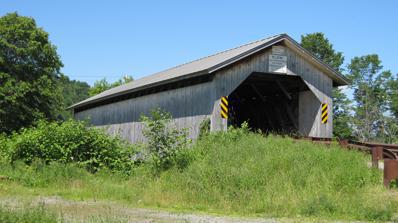
Building: Hopkins Covered Bridge
Country: United States of America
Year built: 1875
Bridge in Enosburgh, Vermont Hopkins Covered Bridge Bridge in U.S. state of Vermont Coordinates 44°55′16″N 72°40′23″W / 44.921°N 72.673°W / 44.921; -72.673 Carries Hopkins Bridge Road Crosses Trout River Locale Enosburgh , Vermont Maintained by Town of Enosburgh ID number VT-06-01 (2) Characteristics Design Covered , town lattice Material Wood Total length 90 ft 5 in (27.56 m) Width 15 ft 8.75 in (4.79 m) No. of spans 1 Clearance above 8 ft 8 in (2.64 m) History Constructed by Sheldon and Savannah Jewett Construction end 1875 ( 1875 ) U.S. National Register of Historic Places Show map of Vermont Show map of the United States Coordinates 44°55′14″N 72°40′22″W / 44.92056°N 72.67278°W / 44.92056; -72.67278 Area 1 acre (0.40 ha) NRHP reference No. 74000218 Added to NRHP November 20, 1974 The Hopkins Covered Bridge is a wooden covered bridge that crosses the Trout River in Enosburg, Vermont on Hopkins Bridge Road. Built in 1875 by brothers Sheldon & Savannah Jewett , it is one of a cluster of area covered bridges all attributed to the same builders. It was listed on the National Register of Historic Places in 1974. Description and history The Hopkins Covered Bridge stands in a rural area of northeastern Enosburg, just west of Vermont Route 118 on Hopkins Bridge Road, which provides access to a single farm property.  The bridge spans the Trout River in an east–west orientation.  It is of Town lattice truss design, 91 feet (28 m) in length and 19.5 feet (5.9 m) in width, with a roadway width of 16 feet (4.9 m) (one lane).  It is covered by a gabled roof, and is sheathed by vertical board siding, which extends a short way inside the portals to shelter the truss ends.  The siding stops short of the truss tops, providing openings at the top.  The bridge decking consists of wooden planking. The bridge was built in 1875 by the Jewett brothers of adjacent Montgomery , who are credited with building Montgomery's six surviving covered bridges.  This assemblage is one of the most concentrated in Vermont all attributable to a single builder.  The Jewetts used standardized dimensions for their construction (except for the bridge length), and prepared wood for the bridges at their lumberyard in Montgomery's West Hill area. The Vermont Agency of Transportation in 1993 reported that the bridge was over-stressed and it was closed.  The one farm that the bridge served was provided with a temporary bridge.  It was completely renovated by Renauld Bros. of Vernon and reopened in 1999. See also Transport portal Engineering portal National Register of Historic Places portal List of covered bridges in Vermont National Register of Historic Places listings in Franklin County, Vermont List of bridges on the National Register of Historic Places in Vermont References